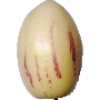
Label: Pepino 1